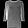
Label: Shirt